Shoghakat, Armenia

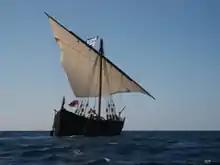
"Cilicia" vessel

The Artanish peninsula of Lake Sevan with a hill of the same name, is located close to the village. Sea-buckthorn ("Hippophae") with wild-growing edible sour berries grow at the shores of Lake Sevan. Planted after the lowering of the level of Lake Sevan in the Soviet period. The vicinity of the village hosts 111 species of butterflies and is recognized as the Prime Butterfly Area "Artanish-Shoghakat". Also the area is known as one of the key birding sites of Armenia.